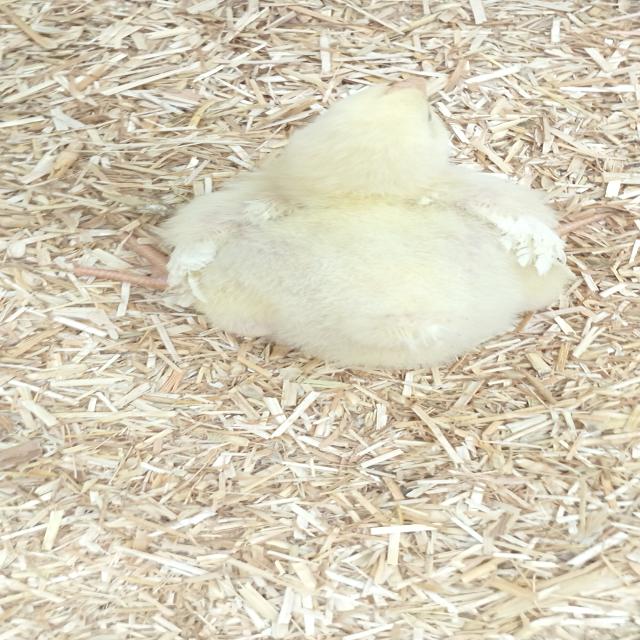
Weight: 182 g